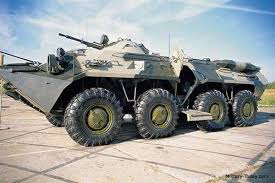
Label: BTR-80